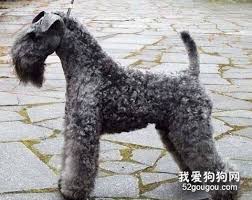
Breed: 229-n000087-Kerry_blue_terrier